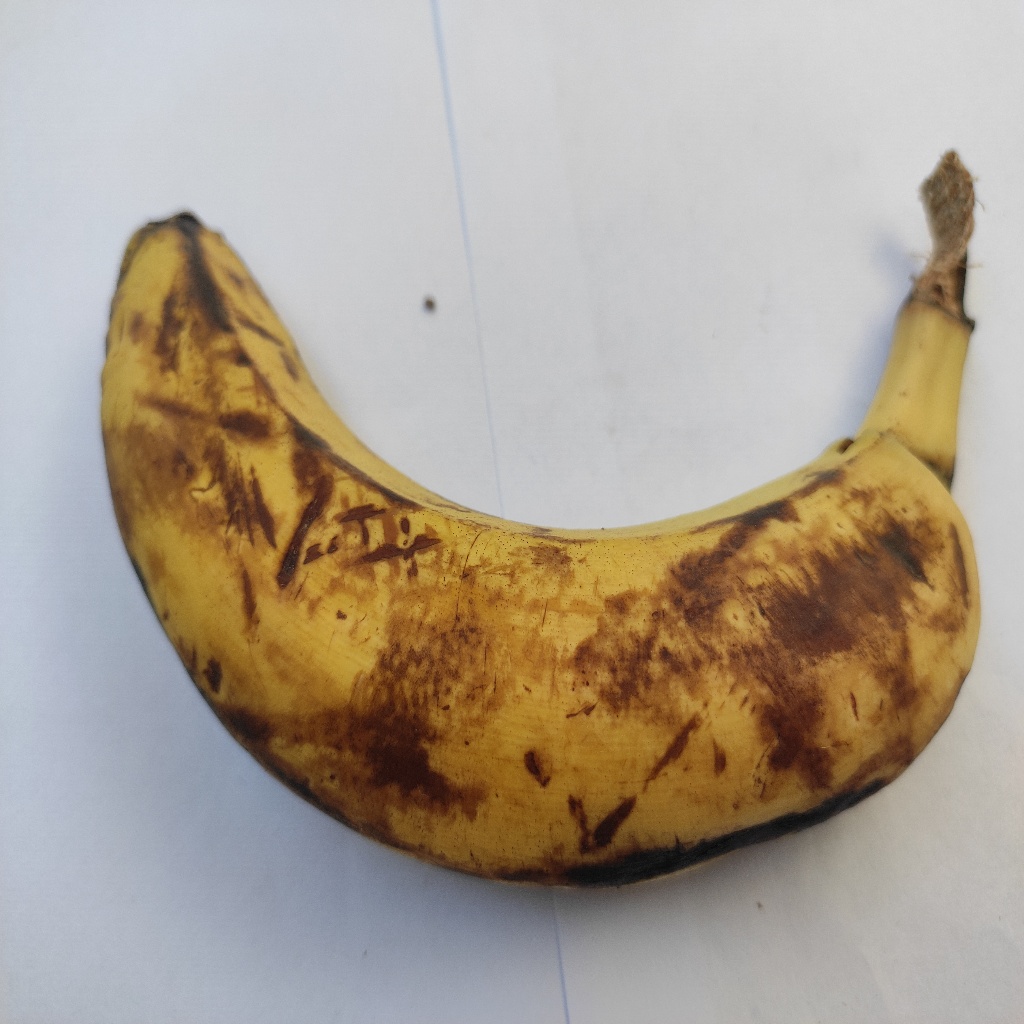
Crop: banana
Quality class: Defect